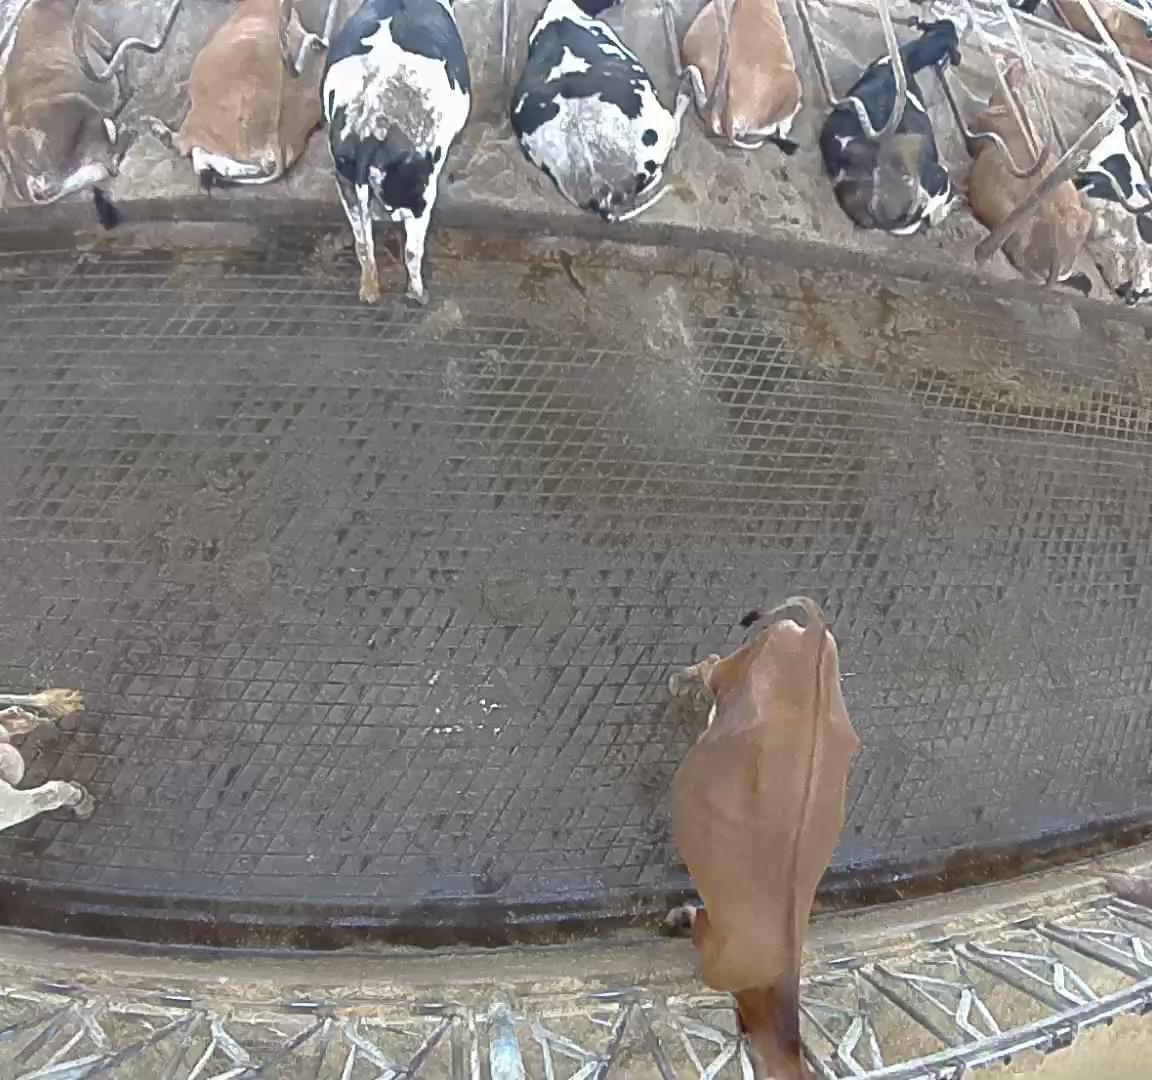
Number of cows: 11